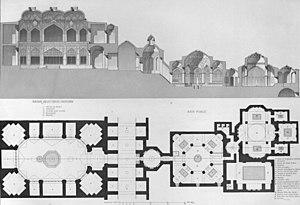
Planches sur le bazar Adji-Seid-Hussein et bain public, Cachan